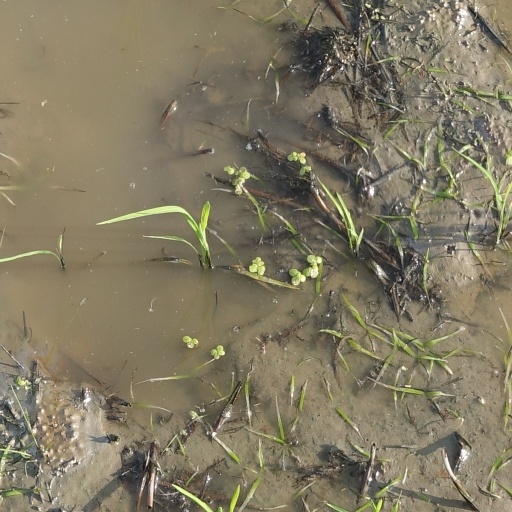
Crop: rice